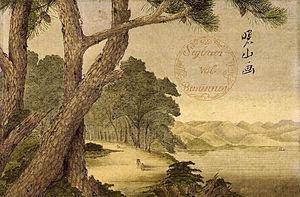
Satake Yoshiatsu est un des daimyōs du domaine d'Akita et le fondateur de l'école Akita ranga, partie du plus large ensemble de l'étude de l'art occidental. Il est habituellement connu sous son nom de plume, « Satake Shozan ».
Le domaine de Kubota est un domaine japonais de l'époque Edo, situé dans la province de Dewa. Le domaine de Kubota est également appelé domaine d'Akita. Il est contrôlé durant toute son histoire par le clan Satake. Durant la guerre de Boshin de 1868-1869, il rejoint l'Ōuetsu Reppan Dōmei, l'Alliance des domaines du Nord, mais s'en retire. Kubota est alors été attaqué par les forces encore fidèles à l'alliance. Comme tous les autres domaines, il est dissous en 1871.